Bački Gračac

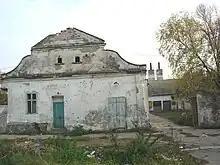
Old house. In this place would stay the future Orthodox church.

Old Serbian name of the village was "Filipovo" (Филипово). The modified versions of this Serbian name (Filipowa, Filipsdorf, Philipsdorf) were also used by Svabos/Shwoveh. Name was first recorded in the (presumably already modified) form "Filipova" in a document written in the time of the Hungarian King Béla III (1173–1196). Other names used for the village were: Filipovo Selo (in Serbian), Kindlingen, Sankt Philipp (in German), Szentfülöp, Szent-Fülöp (in Hungarian) and Filipovo (in Croatian).